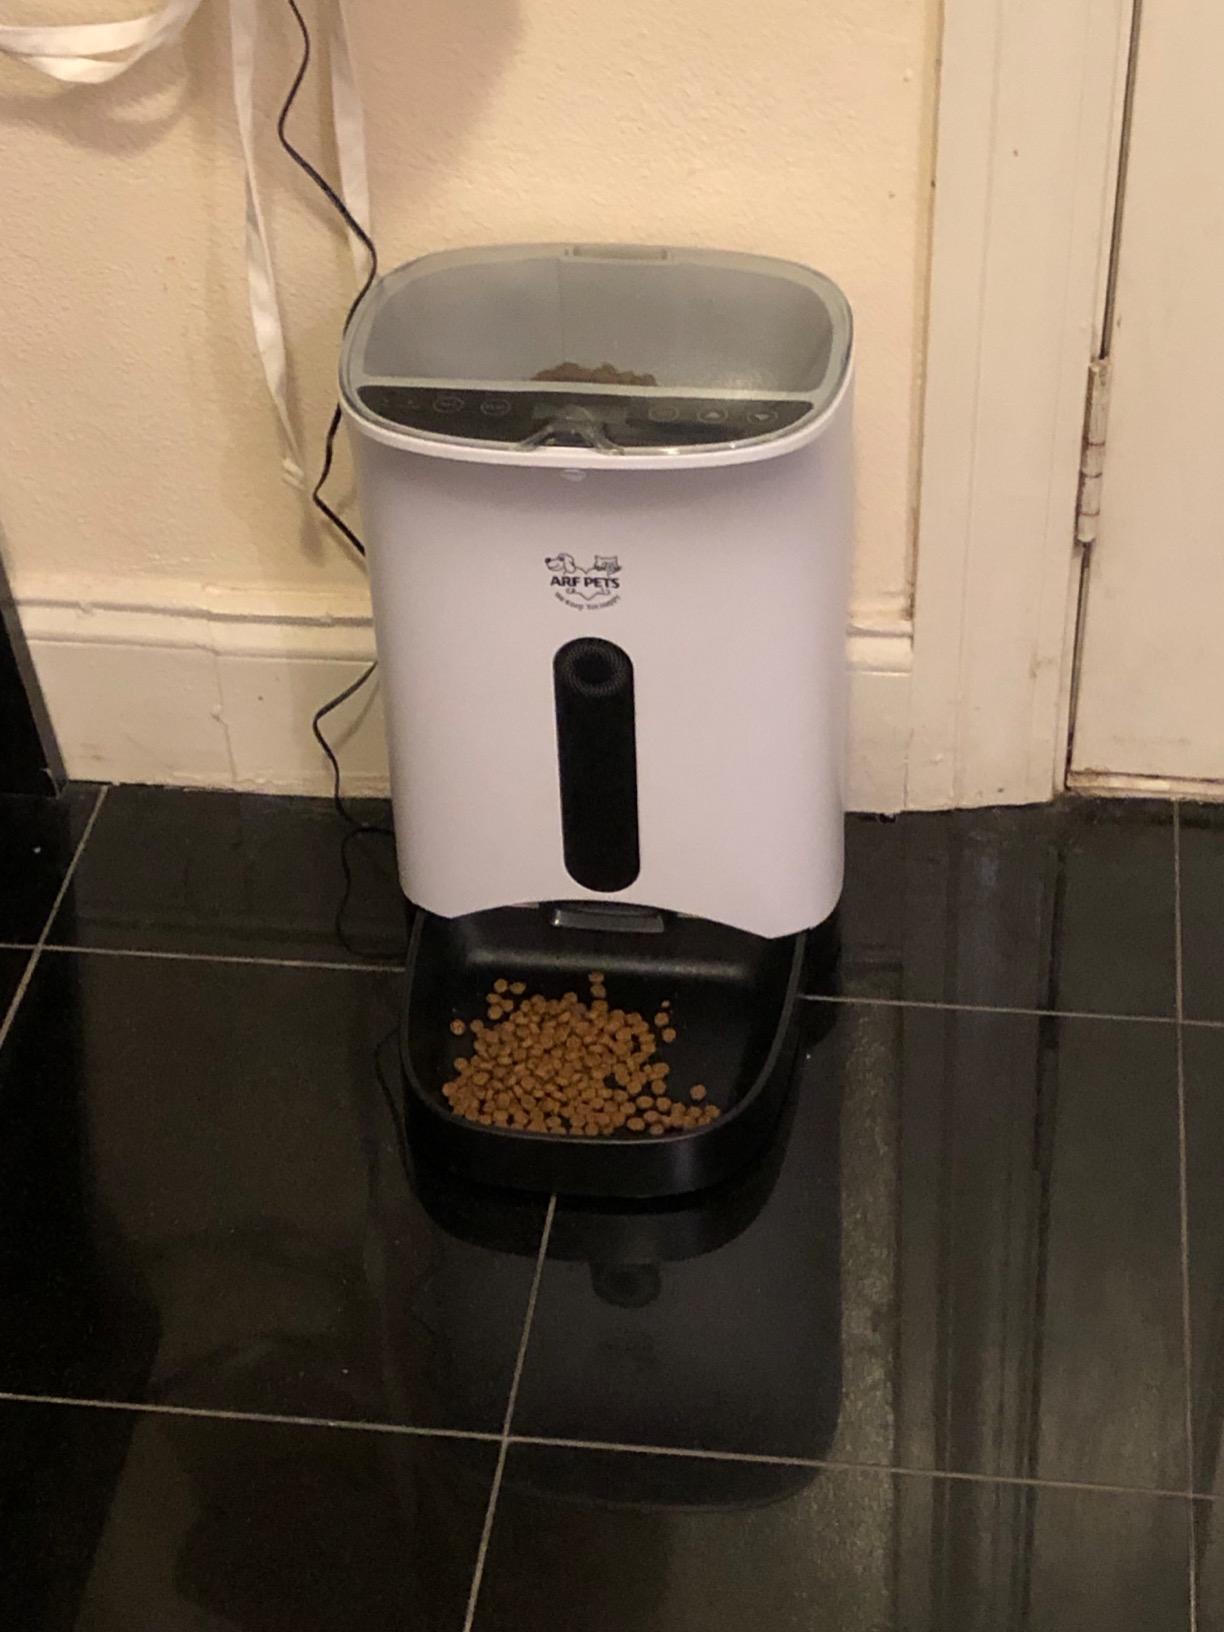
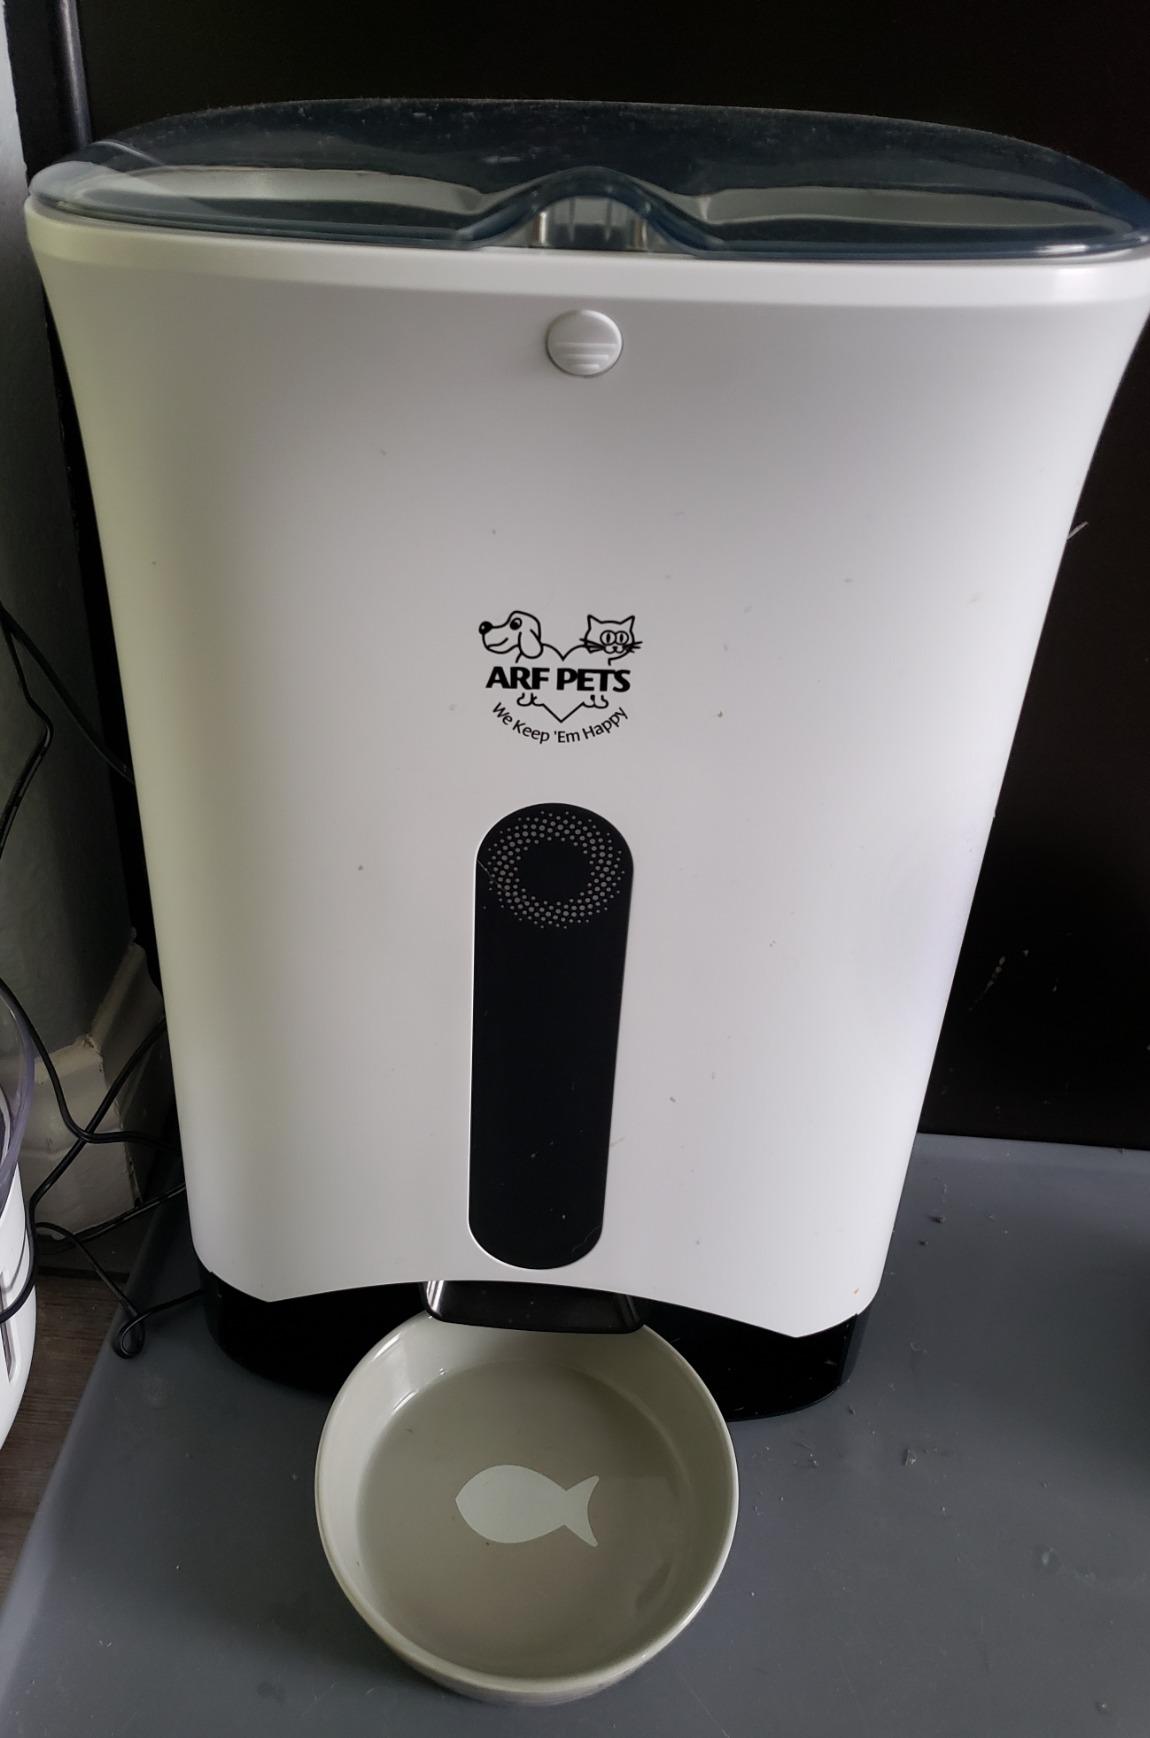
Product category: items_feeder
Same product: yes